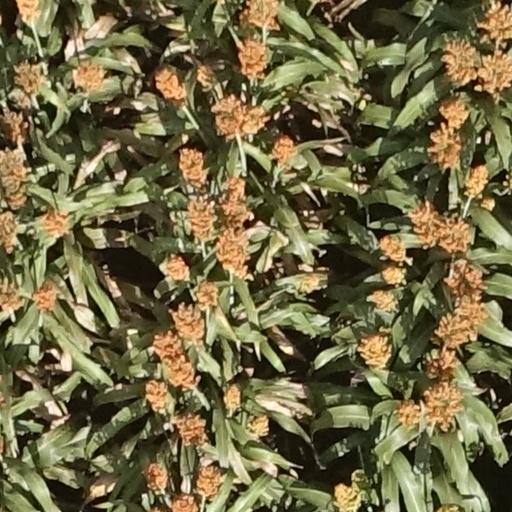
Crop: sorghum